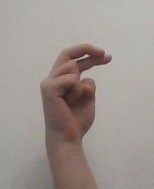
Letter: zay